Burger Machine

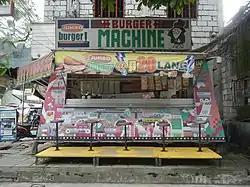
A typical Burger Machine stand in Baliwag

Burger Machine was established in 1981 by Fe Esperanza S. Rodriguez and a sister who both planned to turn two old small buses into mobile stores, an idea they adapted from America. It was their fondness for hamburgers that inspired them to make a business that would serve for the masses.